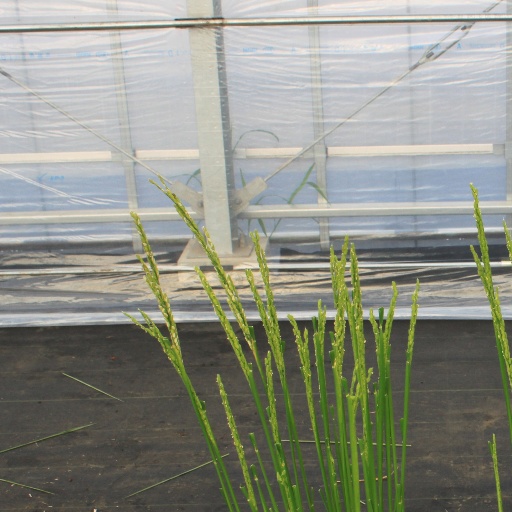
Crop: rice